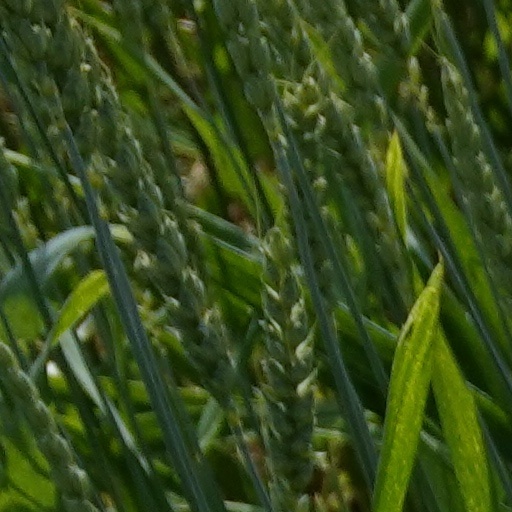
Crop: wheat